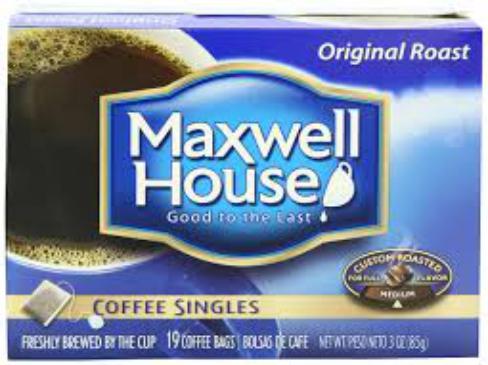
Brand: Maxwell House
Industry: Food